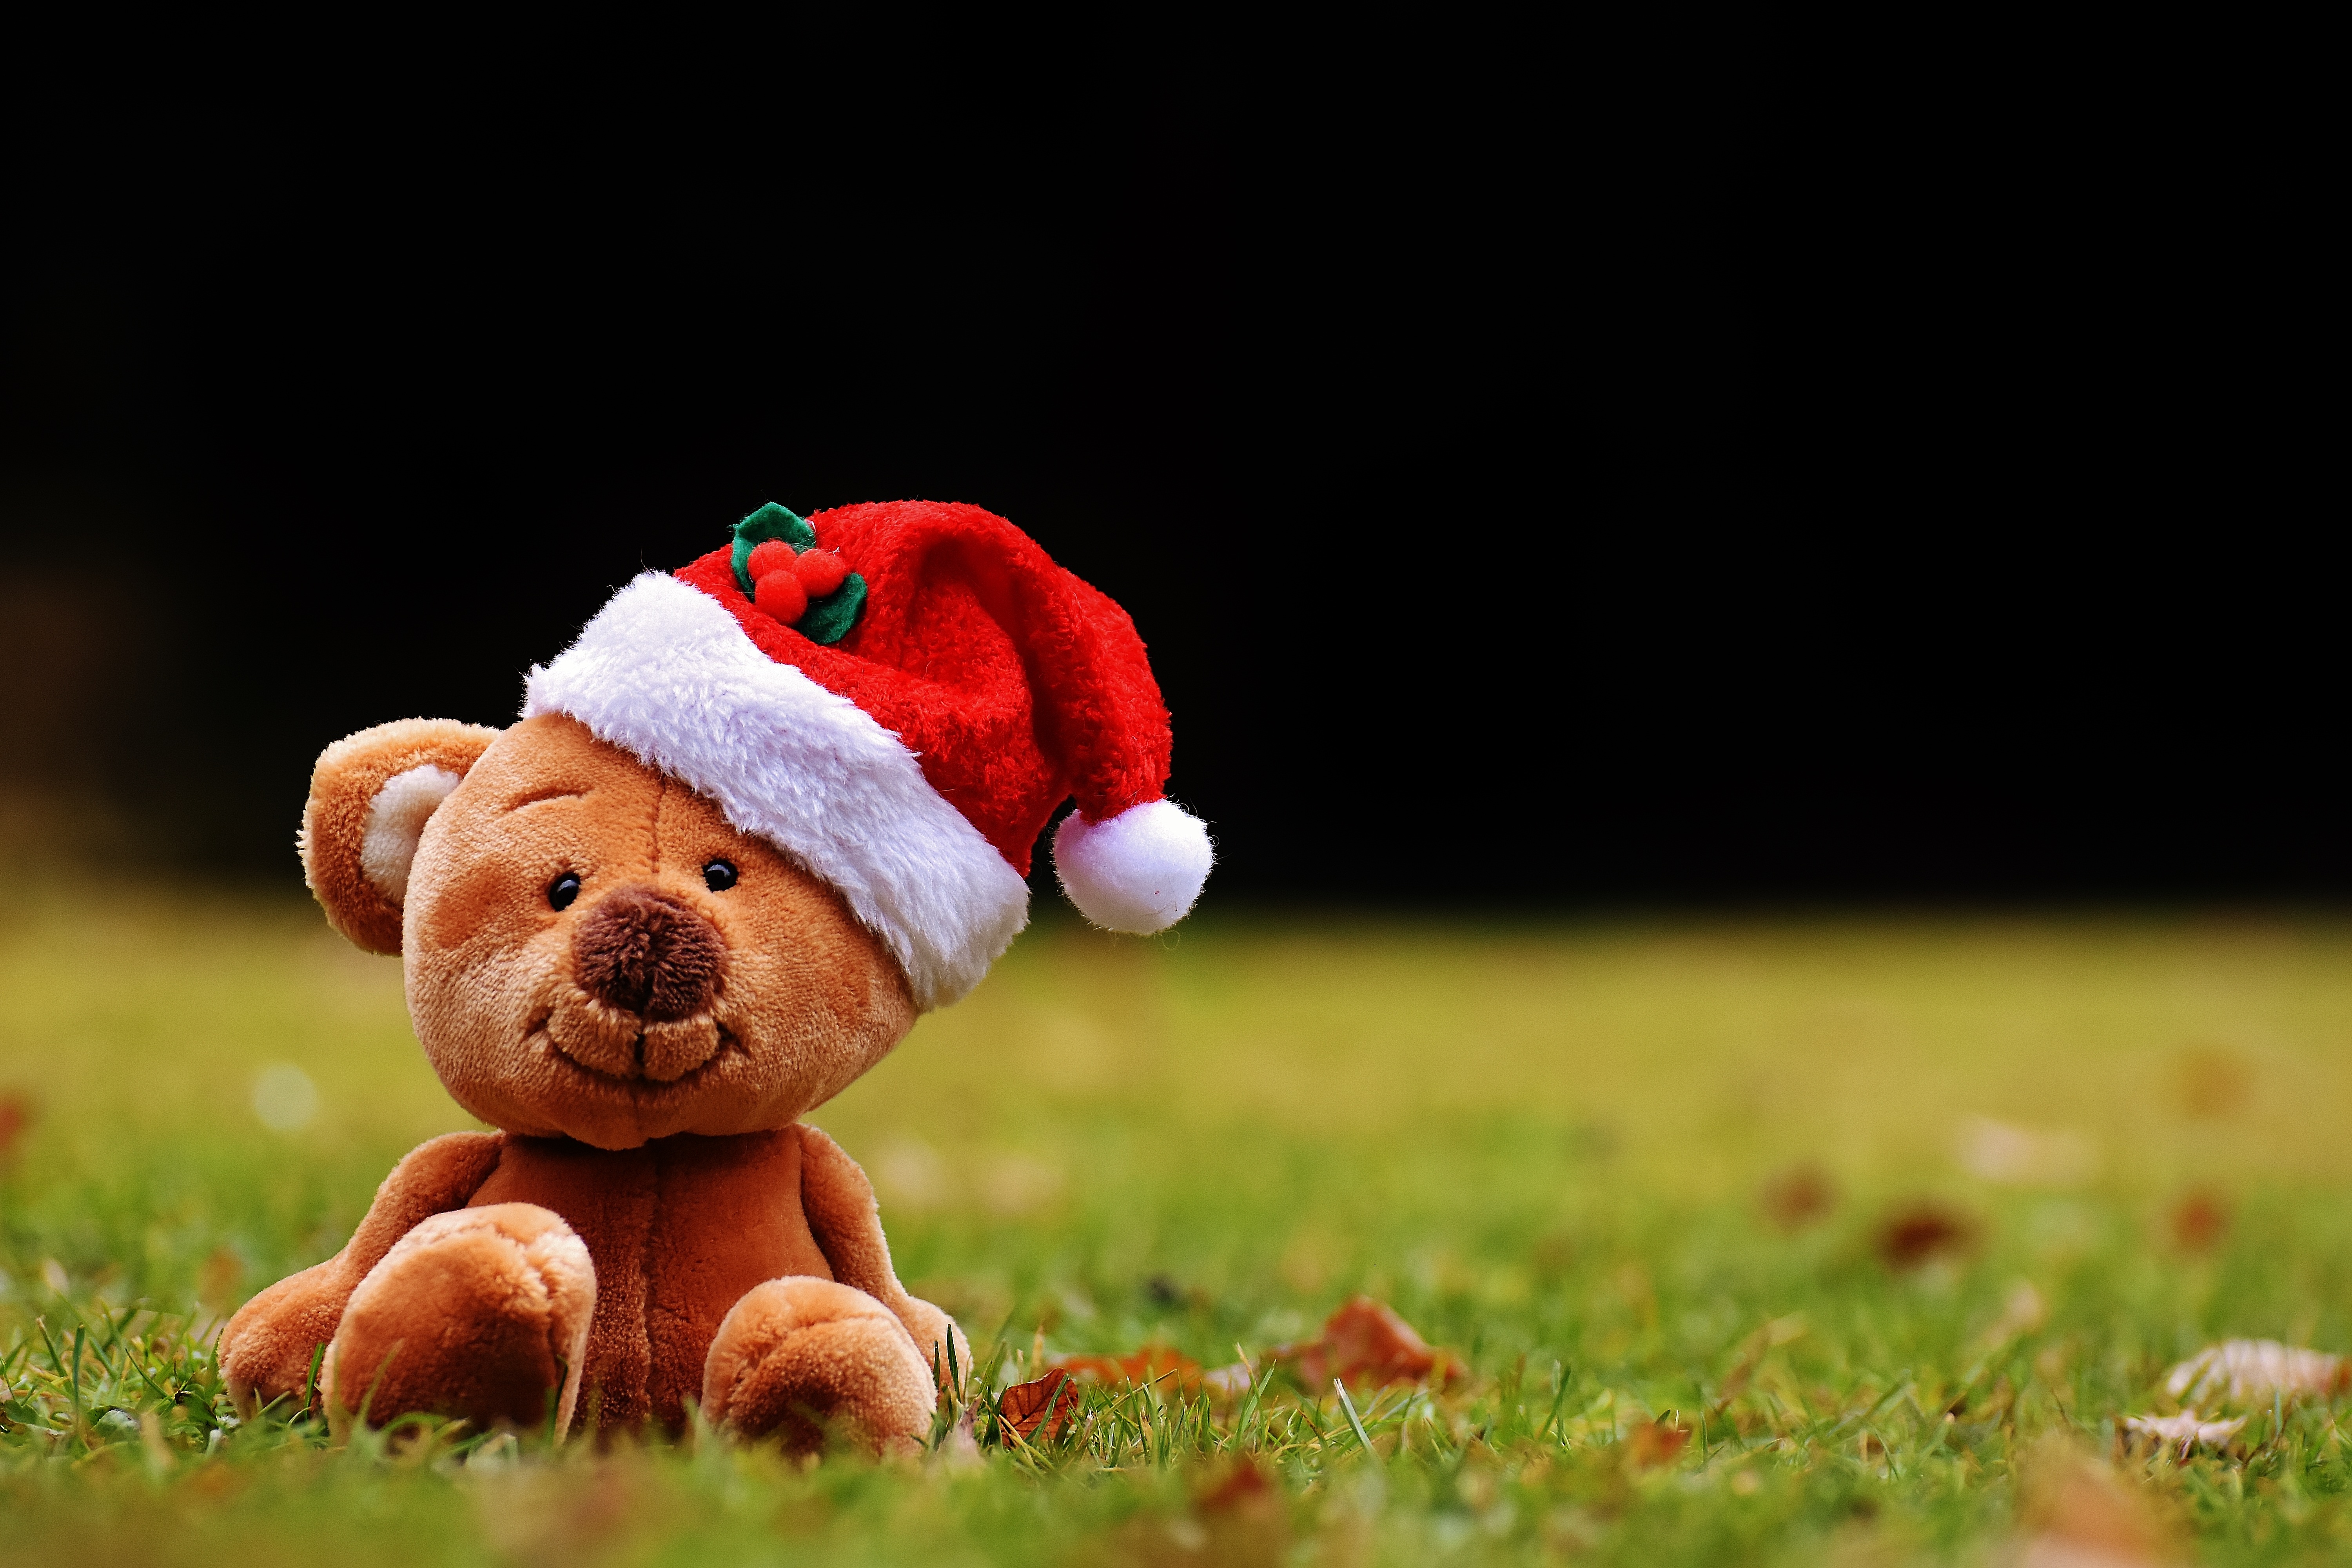
christmas, toy, teddy bear, santa hat, funny, teddy, soft toy, stuffed toy, dog like mammal